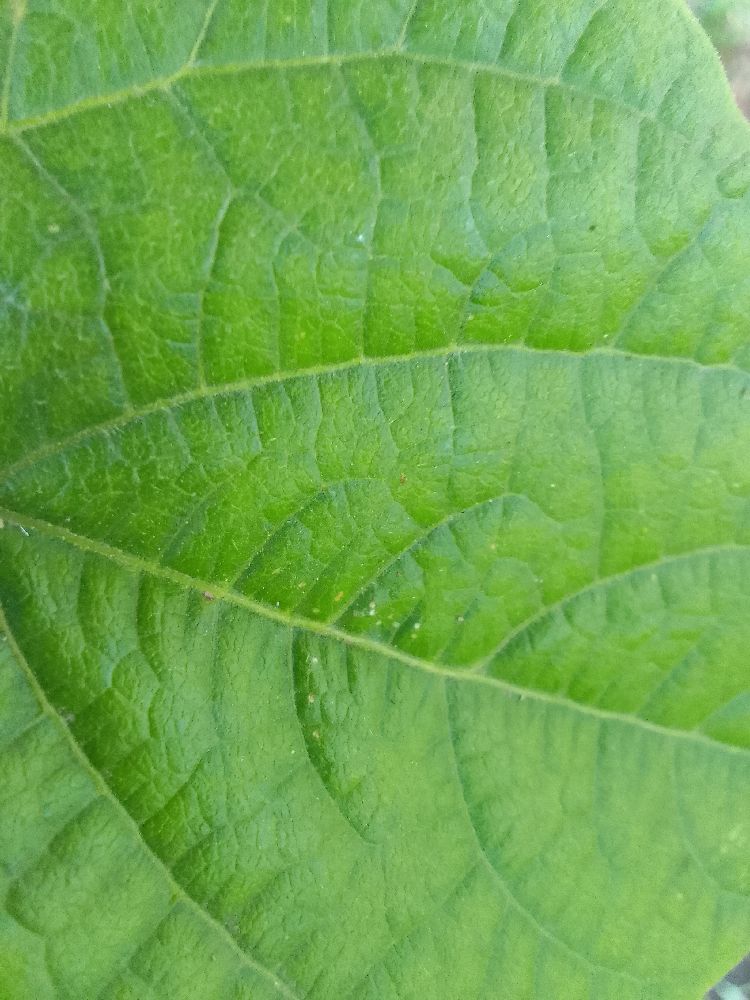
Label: healthy